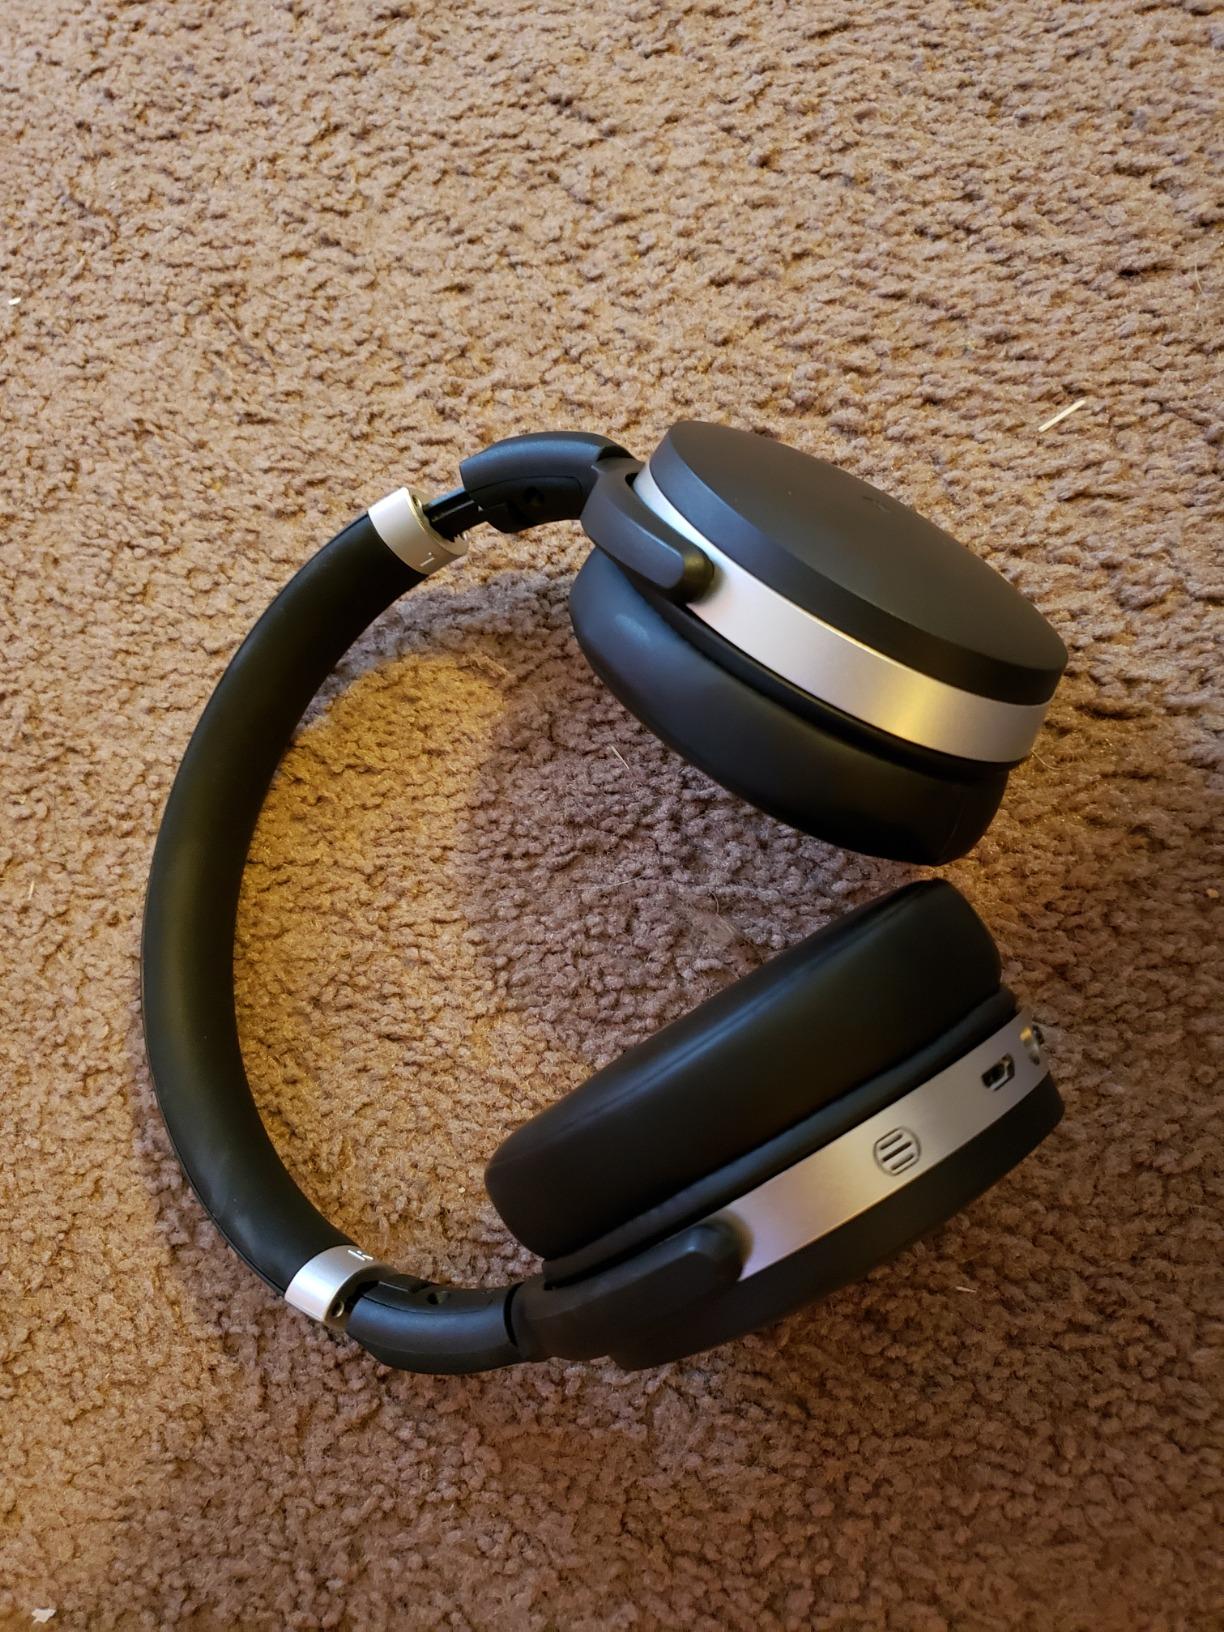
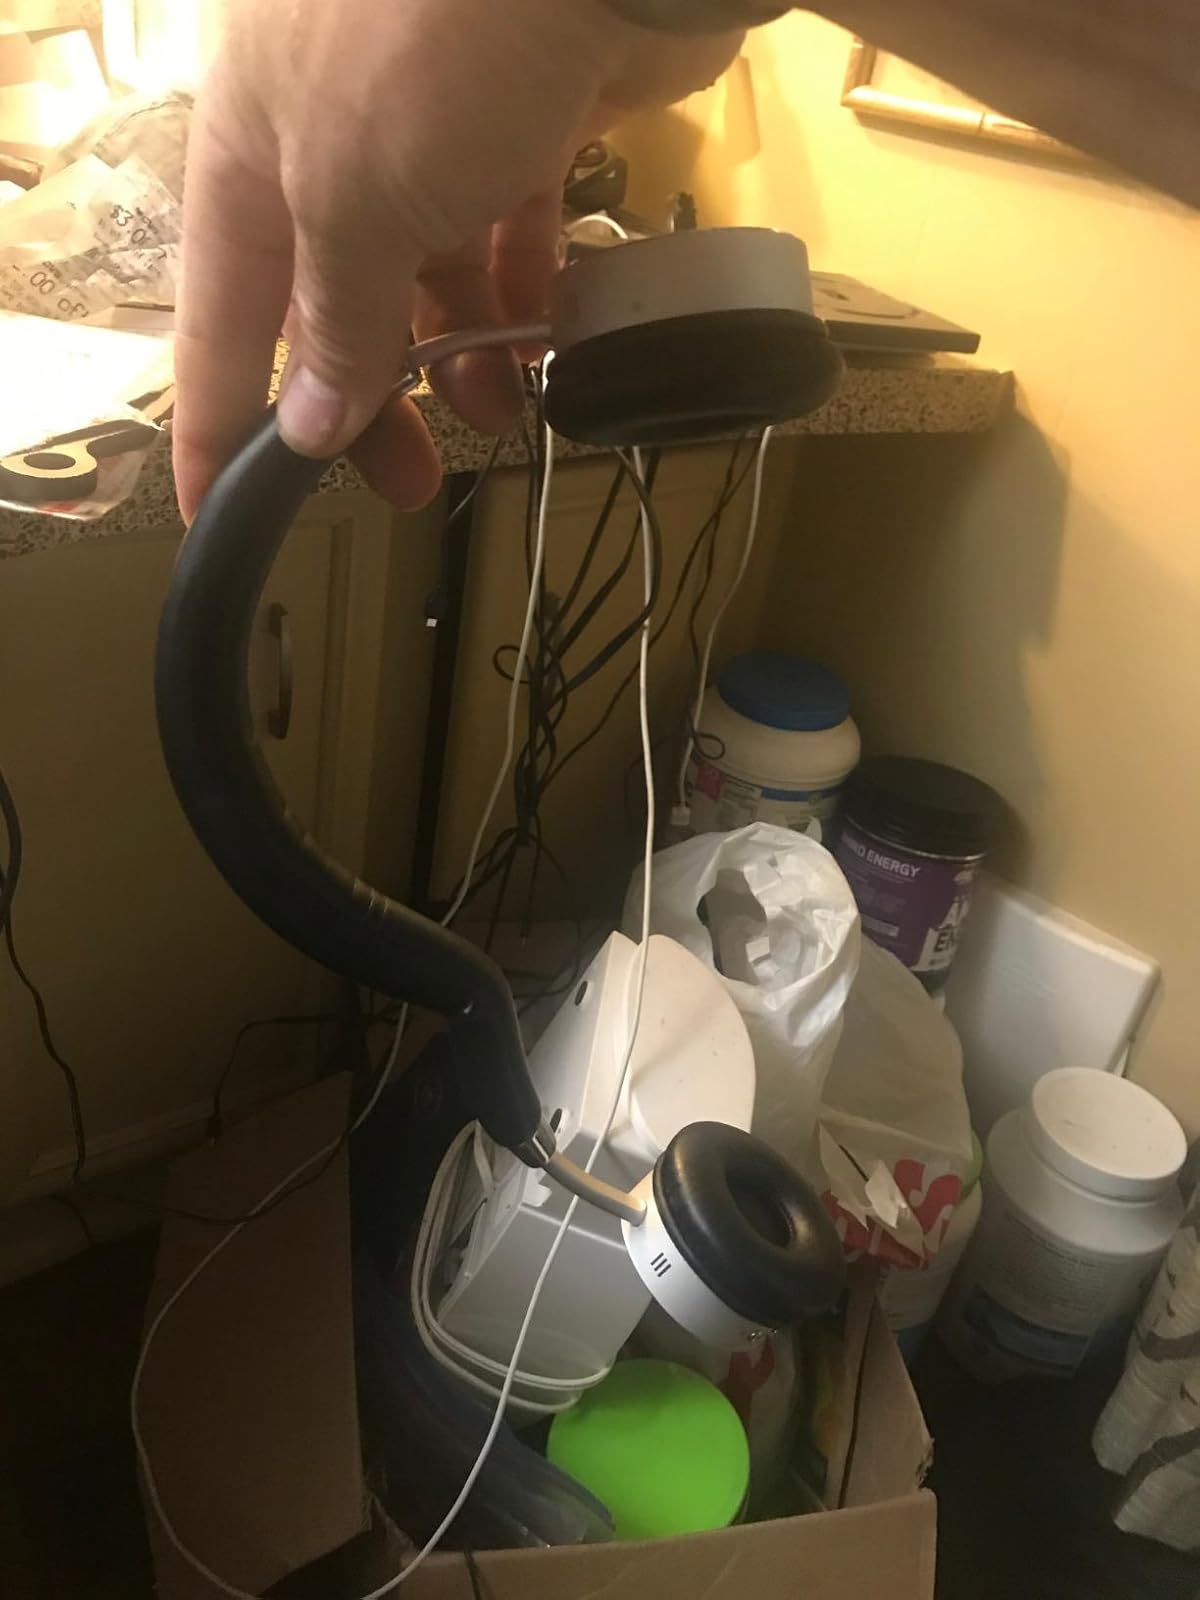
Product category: headphones
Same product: no